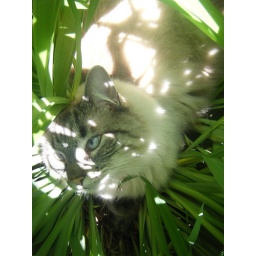
Luke in the flower bed